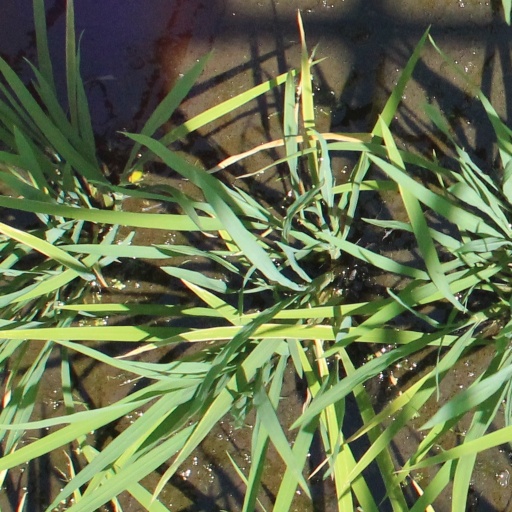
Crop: rice